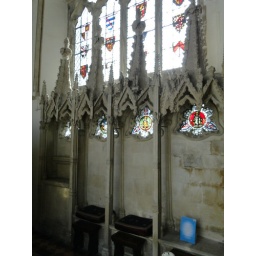
Sedilia, C14, with small stained glass windows in the 4 heads